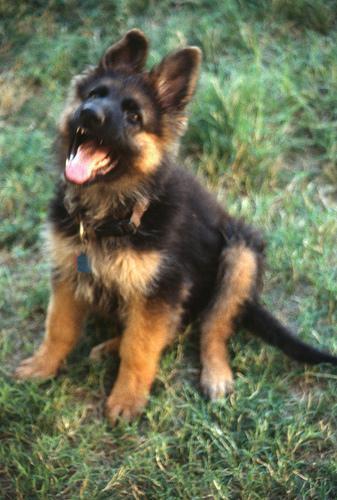
German_shepherd